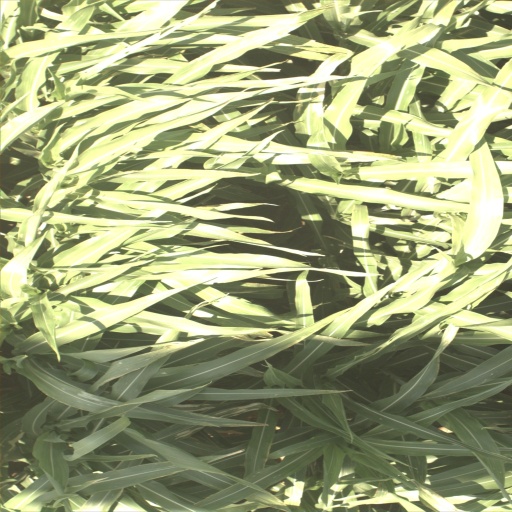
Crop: sorghum